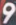
Number: 9